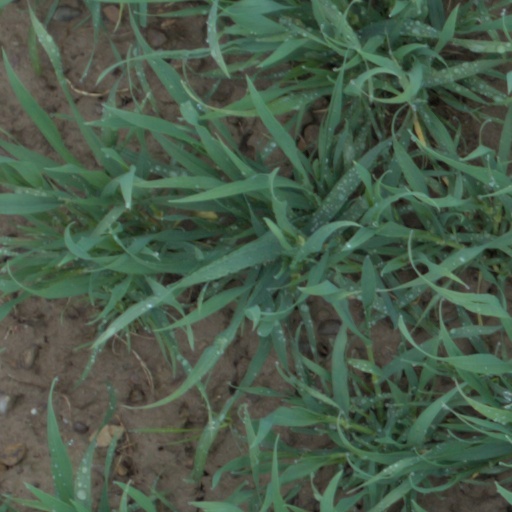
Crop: wheat